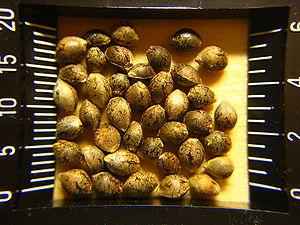
Le chènevis est le nom donné à la graine de chanvre, plante herbacée du genre Cannabis.